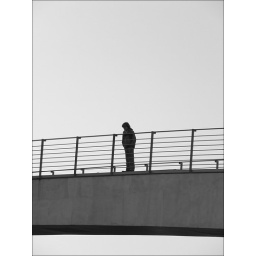
This is the pedetrian bridge over the river Spree, connecting two government buildings in Berlin, Germany's capital city.